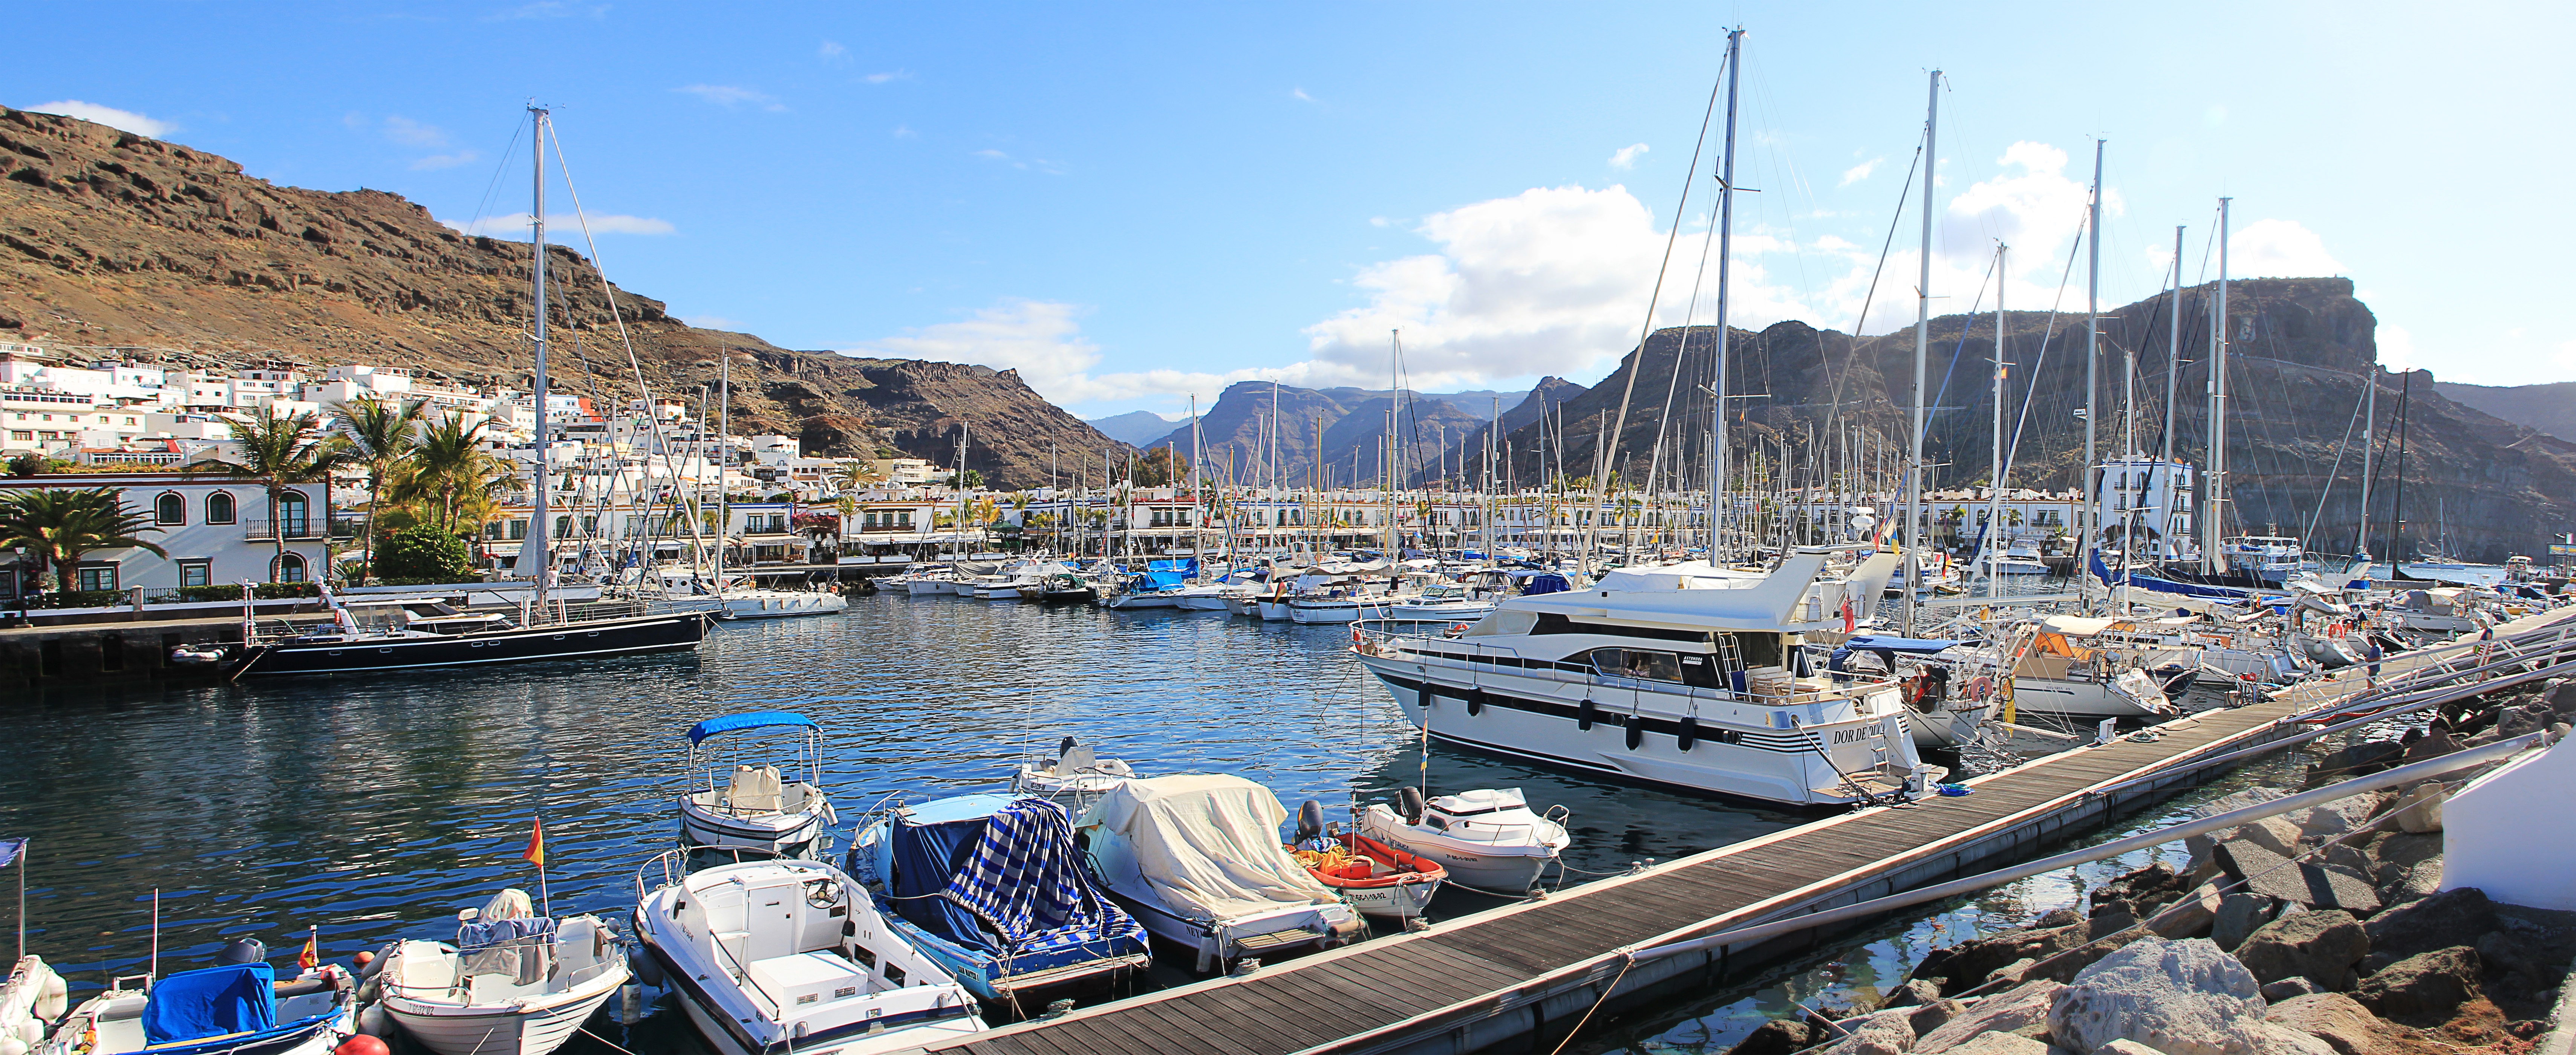
sea, coast, dock, summer, boot, vehicle, holiday, bay, harbor, marina, port, jetty, tourism, waterway, spain, infrastructure, ships, gran canaria, yachts, puerto de mogan